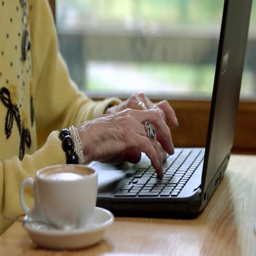
female hands typing in slow - mo .